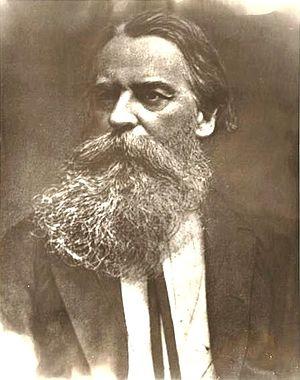
Thomas Baines, né le 27 novembre 1820 à King's Lynn dans le comté de Norfolk et mort le 8 mai 1875 à Durban, est un artiste-peintre et grand voyageur britannique qui explora l'Afrique australe et l'Australie à l'ère coloniale.